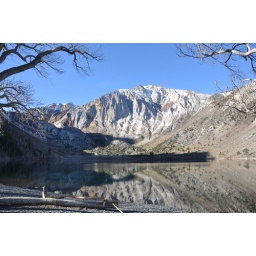
When the sun peeked over the mountain to the left of me (out of the picture), a new look for the lake is created.